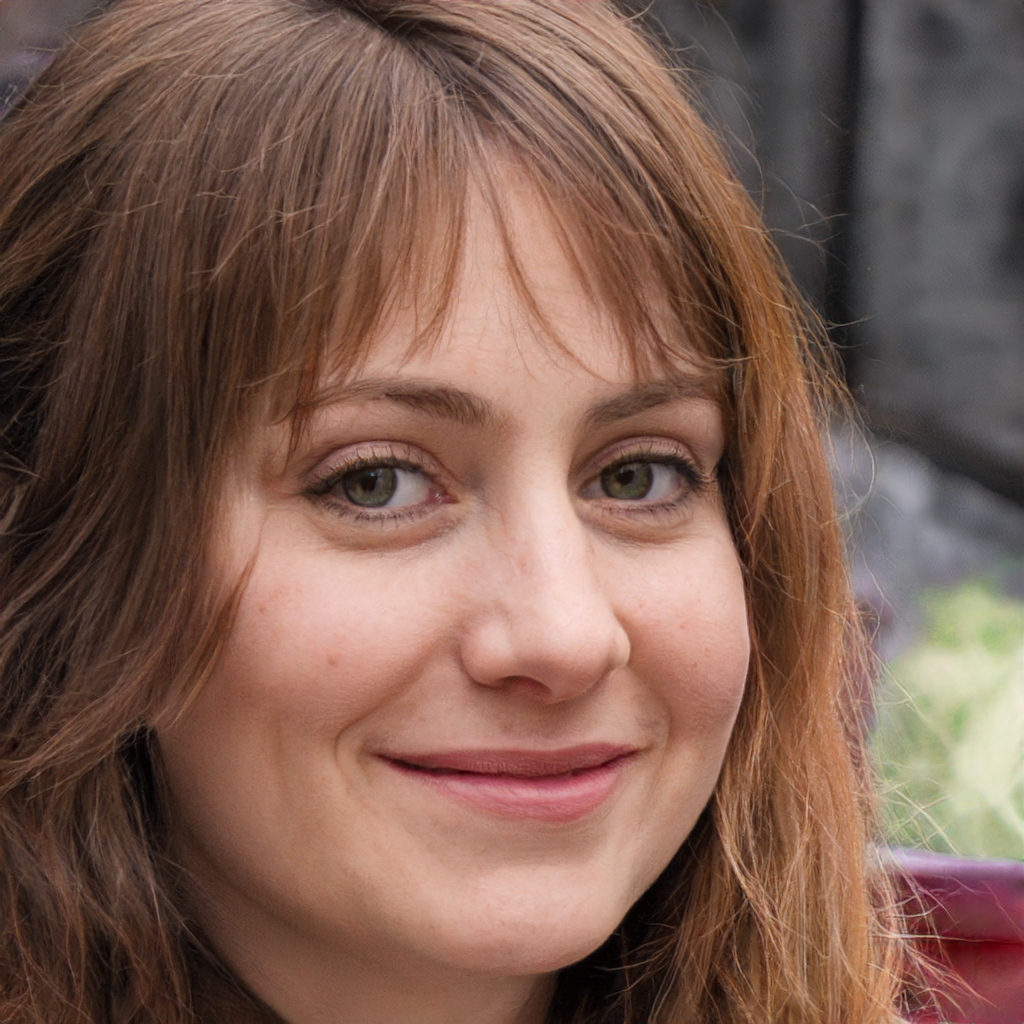
Gender: Female